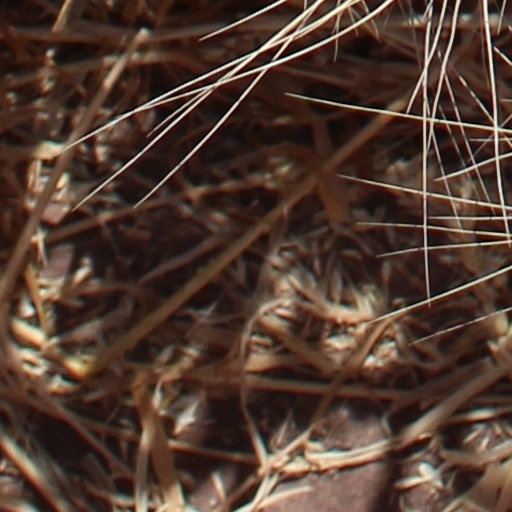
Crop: wheat